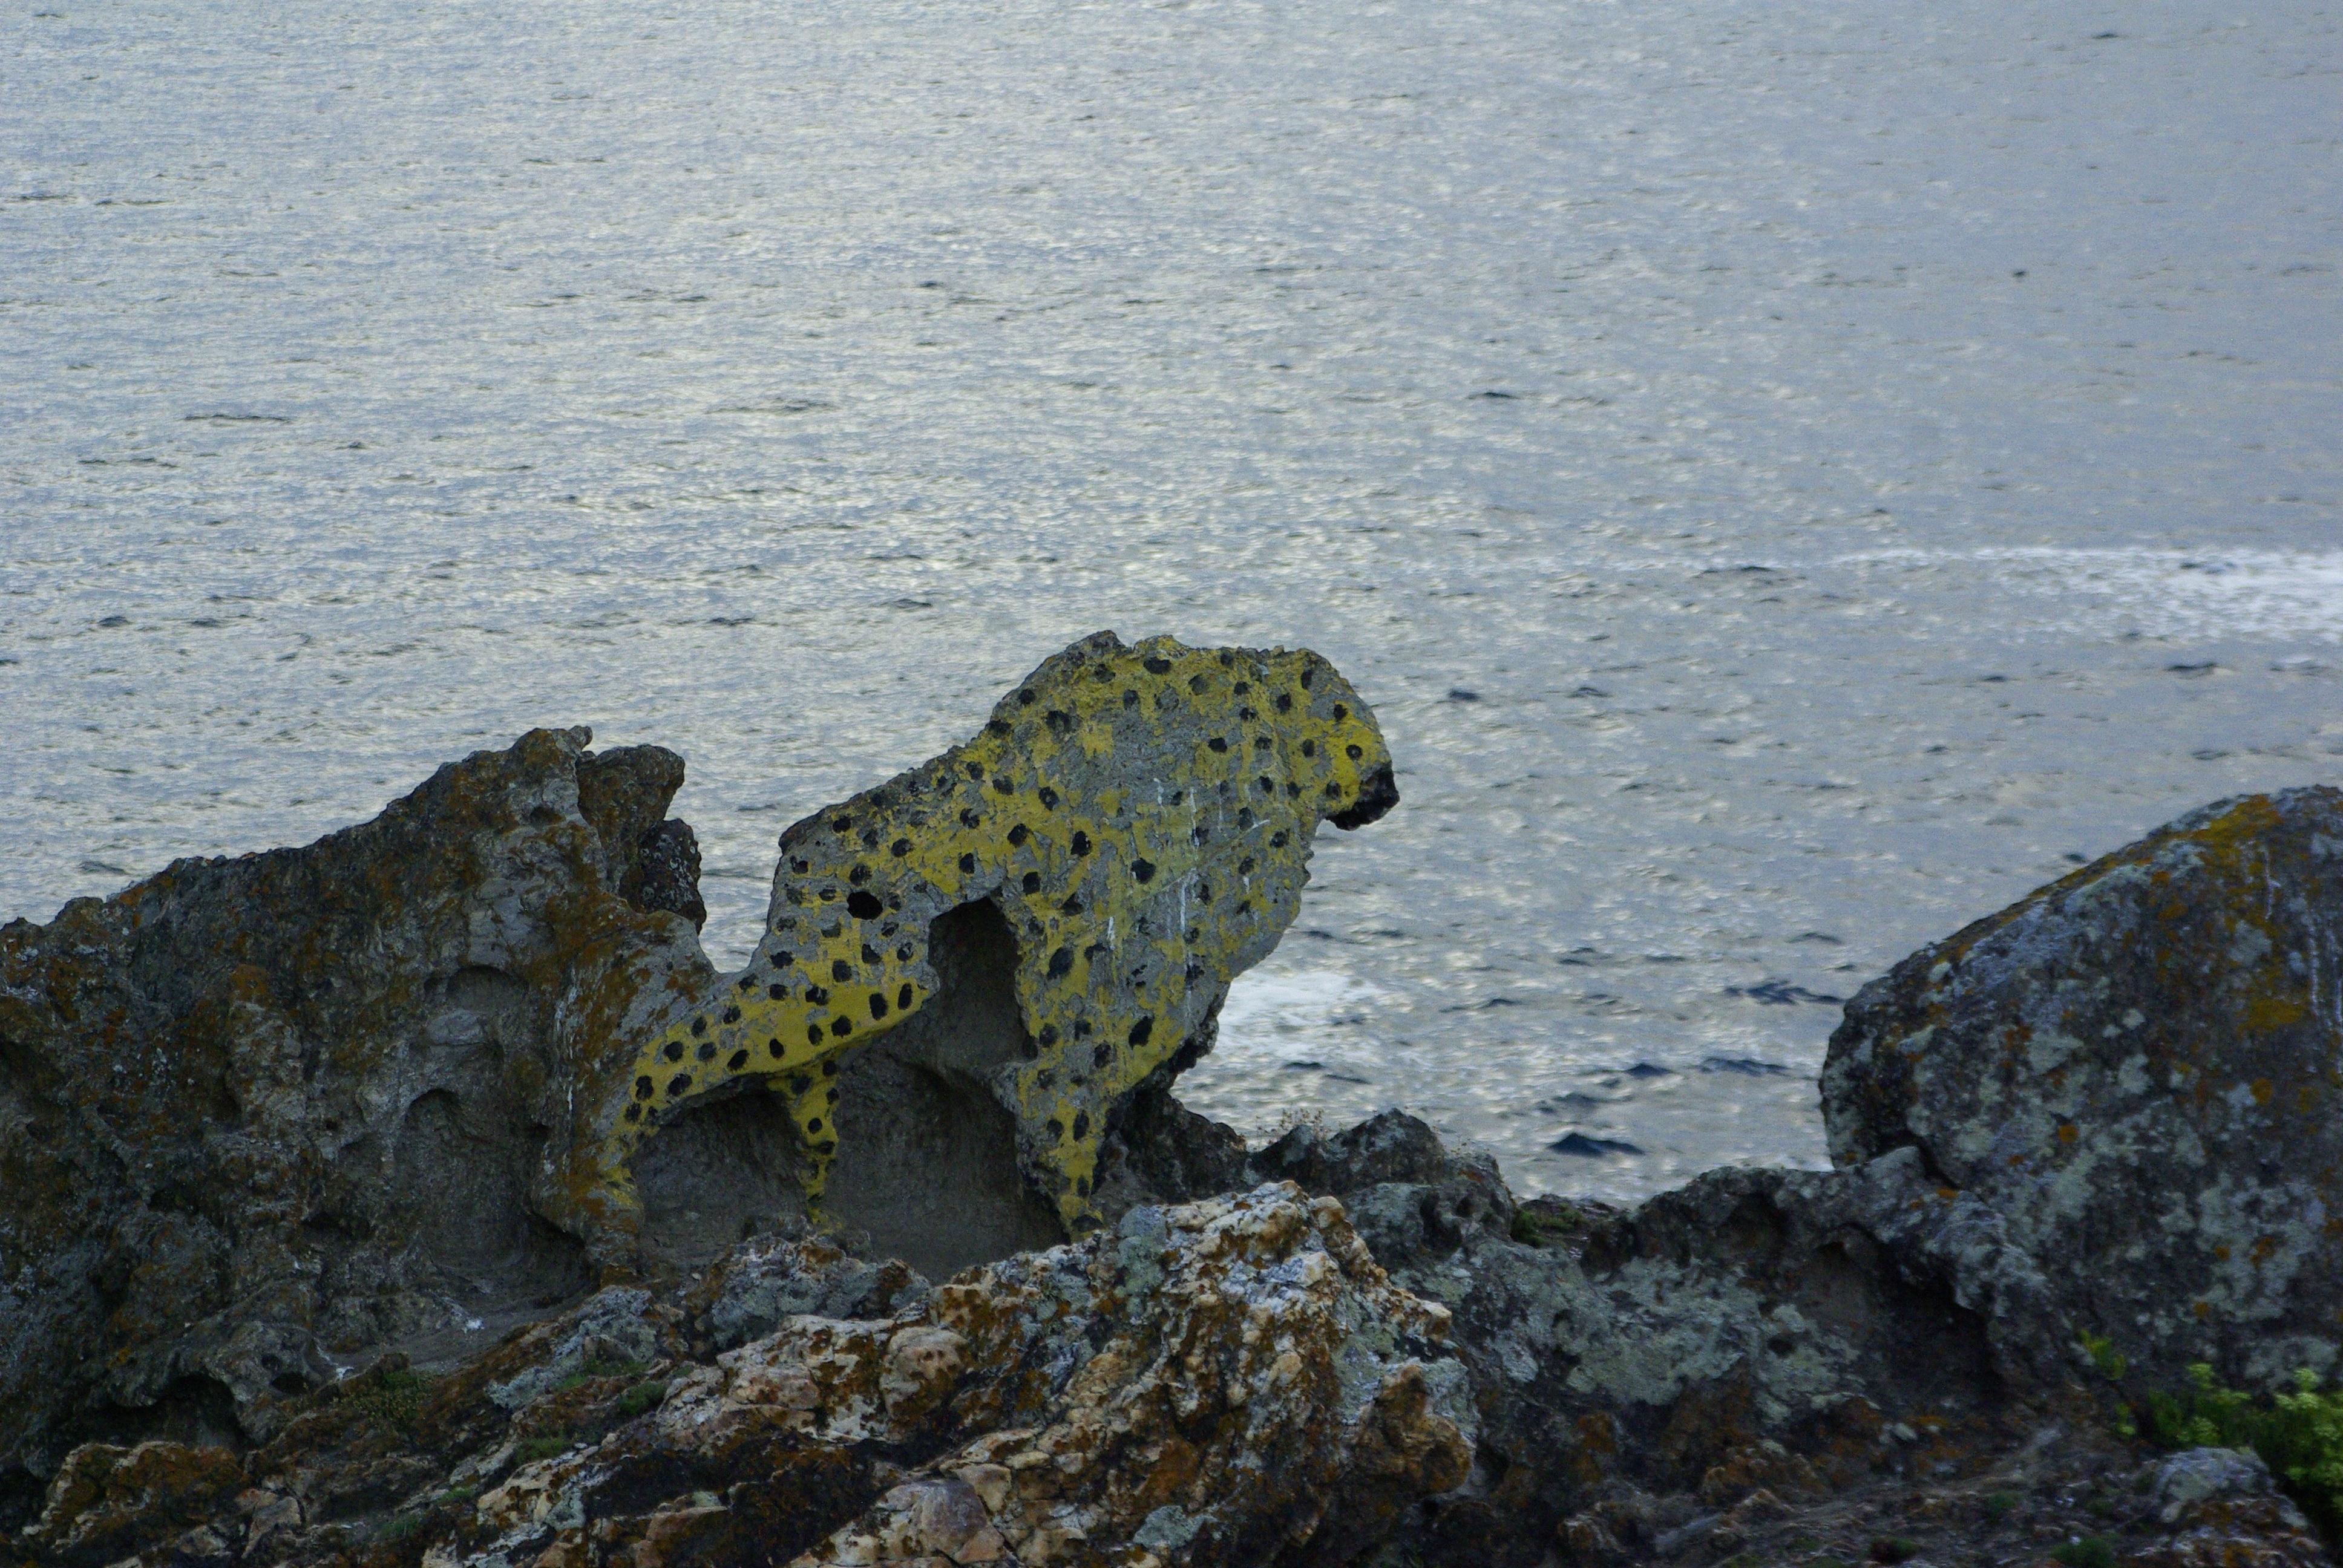
sea, rock, wildlife, reptile, terrain, fauna, leopard, crocodile, galicia